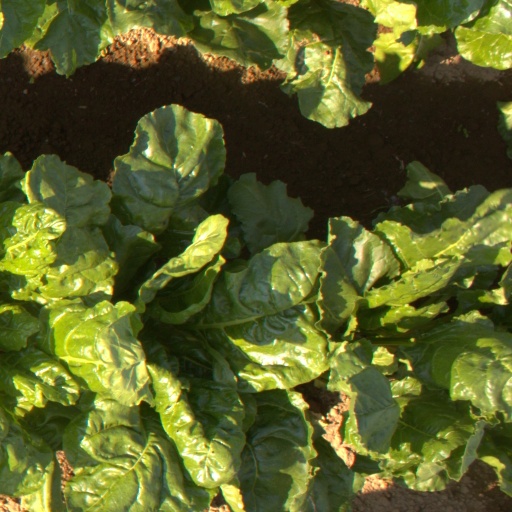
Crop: sugar beet